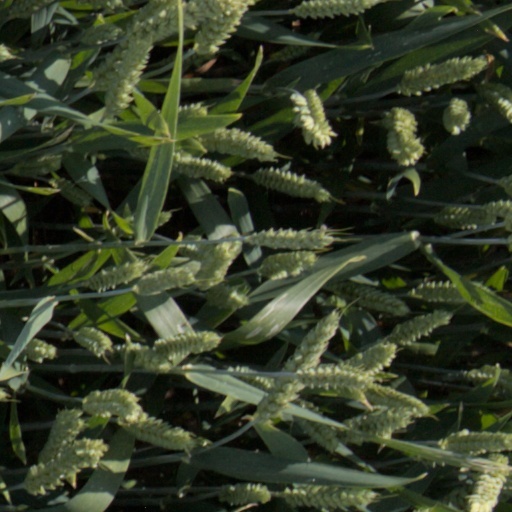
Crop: wheat